American propaganda during World War II

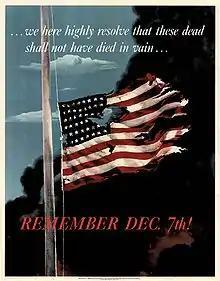
A poster distributed in 1942, evoking the attack on Pearl Harbor and its casualties

In 1942, the army's Bureau of Public Relations decided to produce a tour of the country to demonstrate to the public the army's capabilities. To this end they created the Provisional Task Force of the Army War Show, commanded by Colonel Wilson T. Bals. A national citizens committee was created to sponsor the show. Stewart McDonald was its president, Henry Steeger its vice president, and former Ringling Brothers-Barnum & Bailey administrators William P. Dunn and John Reddy Jr. its secretary and treasurer. The committee consisted of 54 people, including political, industry, and entertainment luminaries such as Irving Berlin, Katherine Cornell, Marshall Field, Edsel Ford, Helen Hayes, Henry Luce, Paul Robeson, David Sarnoff, Spyros Skouras, and Thomas J. Watson. A non-profit corporation War Shows, Inc. was created to oversee the business aspects; the ticket revenue was turned over to the Army Emergency Relief Fund. War Shows, Inc's officers were New York World's Fair director Joseph M. Upchurch, Richard F. Flood, and Don J. Campbell.